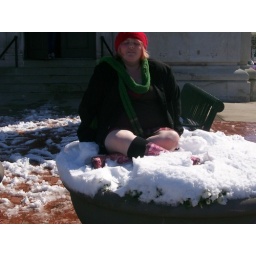
hee hee!!! i totally had to sit in the snow flower pot in denton!!